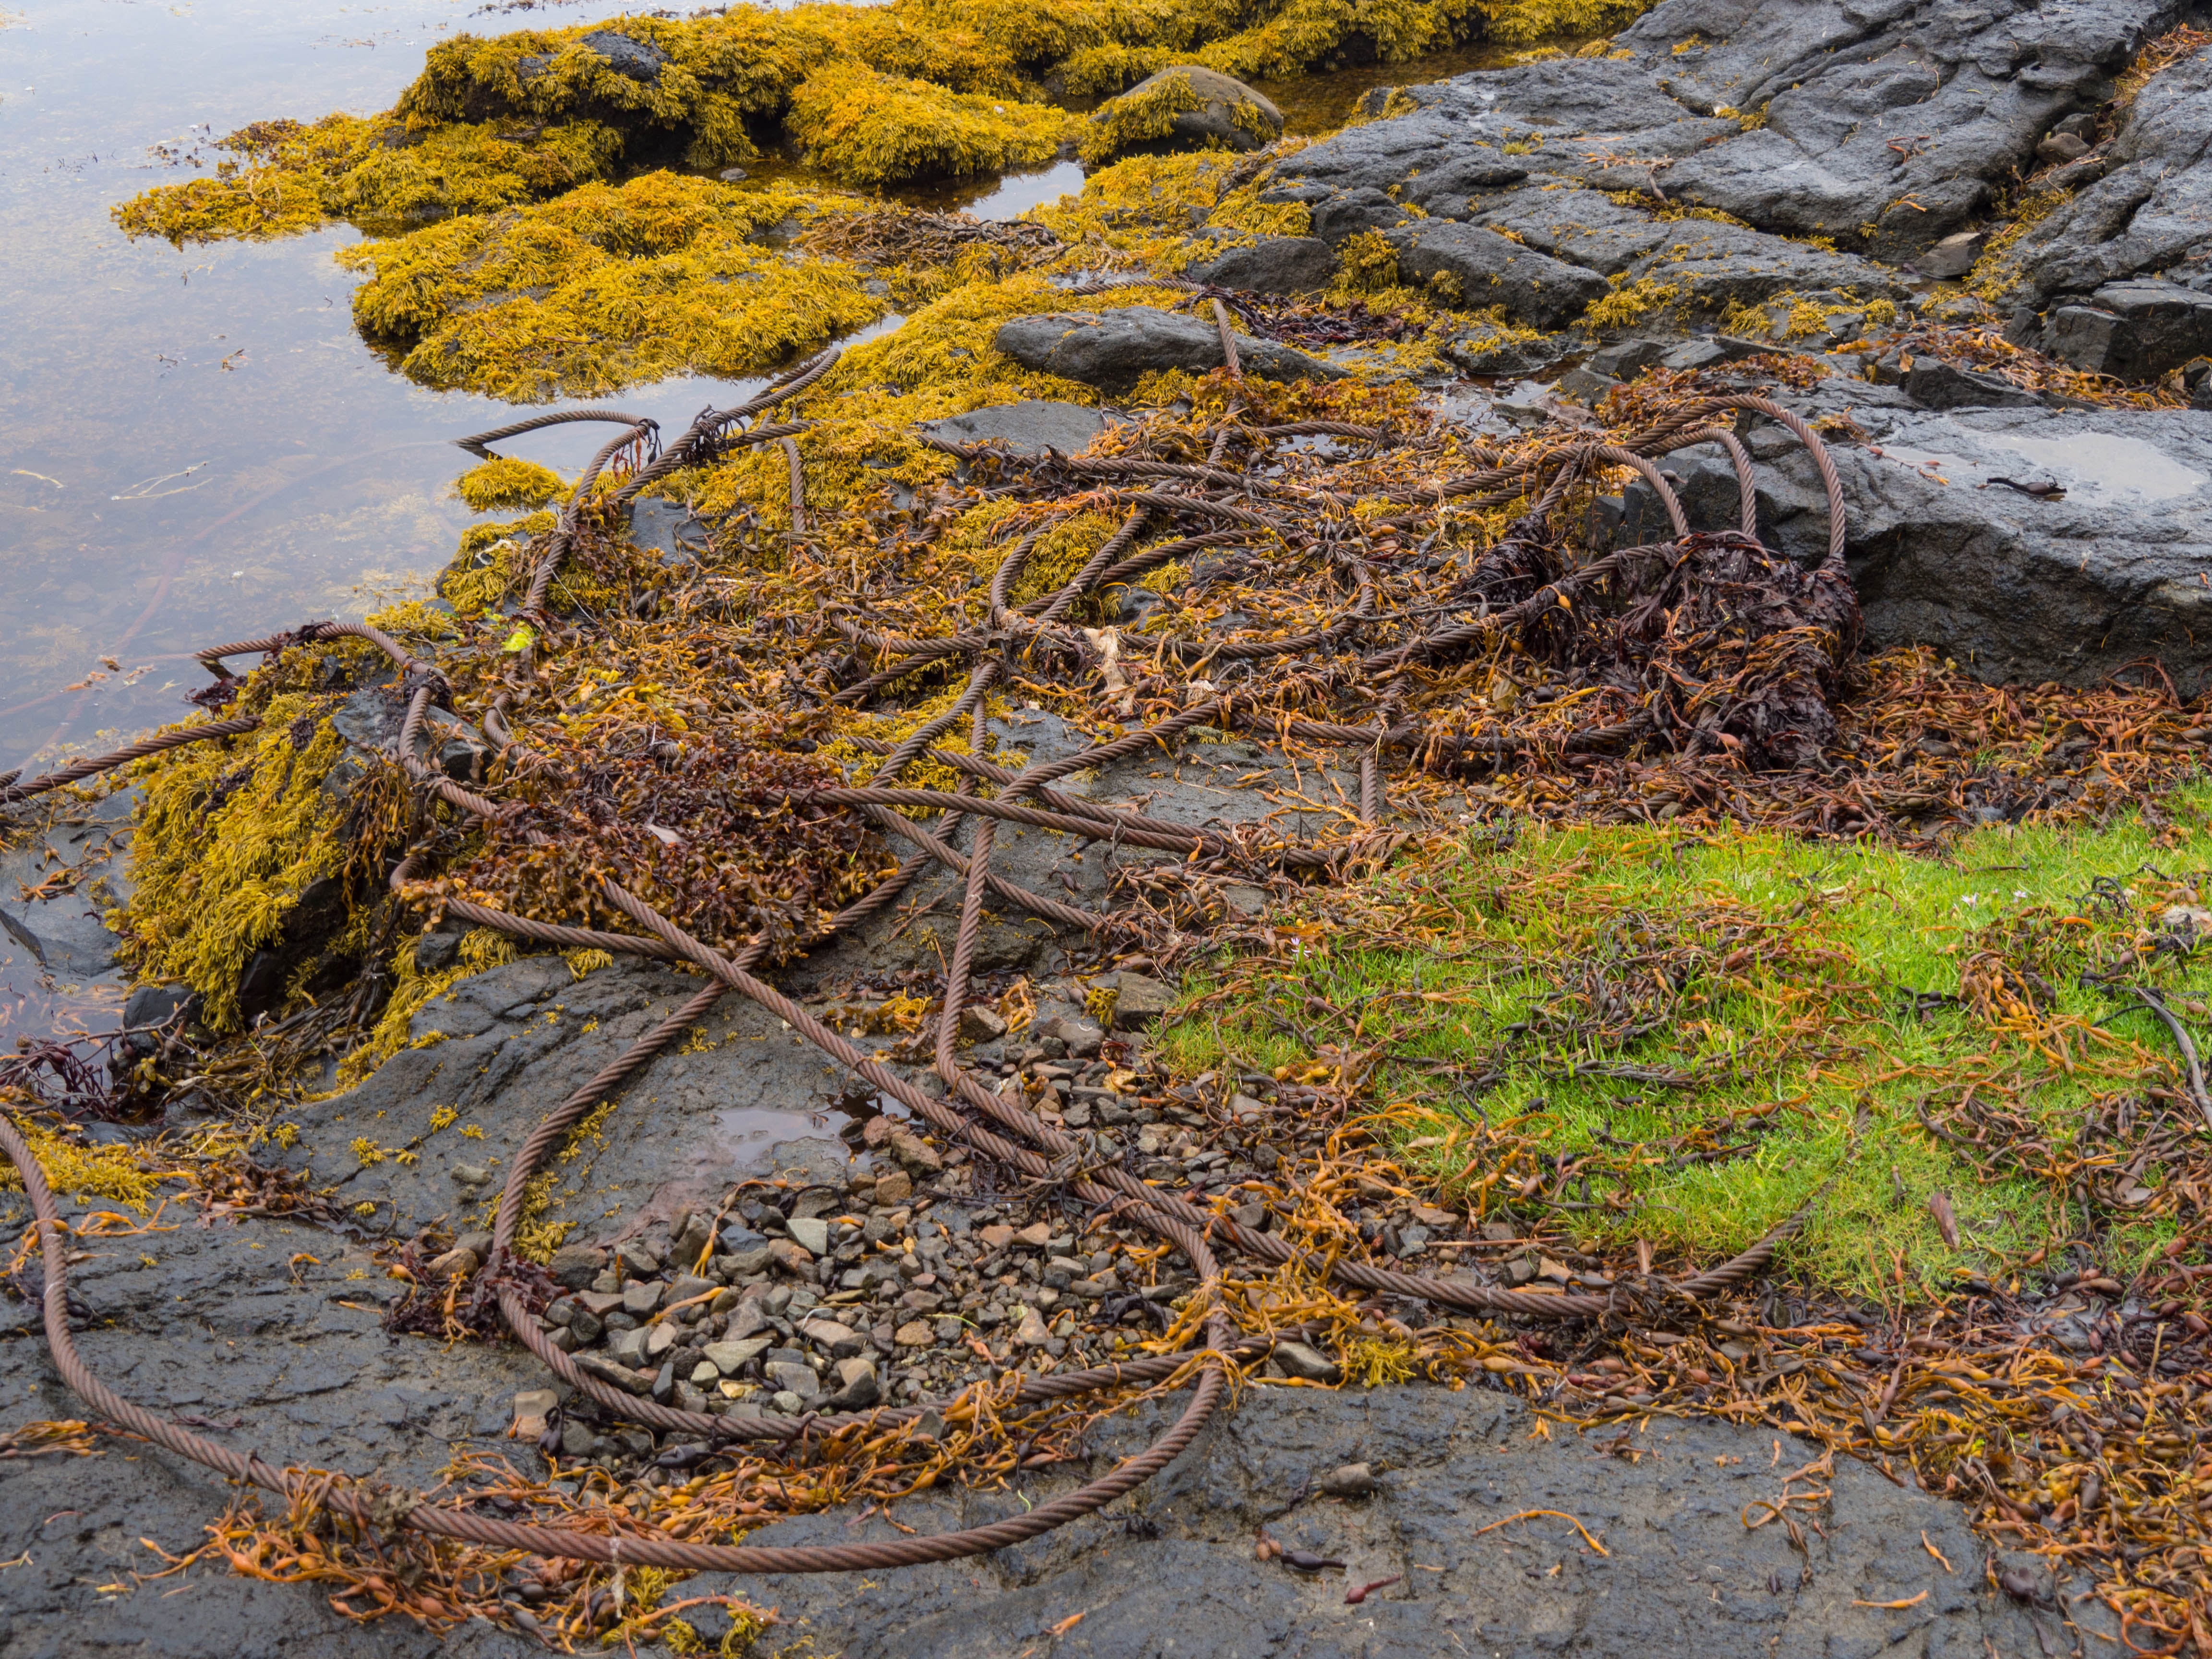
sea, tree, nature, forest, rock, wilderness, branch, plant, boat, leaf, coastline, stream, autumn, seashore, flora, season, rocks, geology, scotland, woodland, wreck, tundra, mull, woody plant, intertidal